Women rabbis and Torah scholars

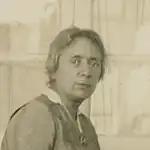
In the early 1900s, Henrietta Szold was admitted into a rabbinical school on condition she would not receive ordination.

The history of medieval Jewish women includes various individual forerunners to the modern notion of women rabbis and Torah scholars. The daughters of Rabbi Shlomo Yitzchaki, known as Rashi, living in France in the 11th–12th century, are the subject of Jewish legends claiming that they possessed unusual Torah scholarship. In the 12th century, Bat ha-Levi flourished in Iraq. In the 13th century, a Jewish woman in Italy named Paula Dei Mansi served as a scribe and scholar. In Germany, during the 15th century, Miriam Shapira-Luria was known to have conducted a yeshiva (a higher institution for the study of central Jewish texts) and gave public lectures on Jewish codes of law. Also in Italy, during the 16th century, Fioretta of Modena was regarded as a Torah scholar. Eva Bacharach (c. 1580–1651) was a rabbinical scholar in Prague, the daughter and granddaughter or notable rabbis. A similar case is Bayla Falk, wife of Joshua Falk. Examples of Jewish women who authored Jewish texts from this period include Rebecca bat Meir Tiktiner and Devorà Ascarelli.